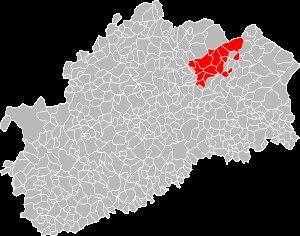
Raddon-et-Chapendu est une commune française située dans le département de la Haute-Saône, en région Bourgogne-Franche-Comté. Elle fait partie de la communauté de communes des mille étangs.
Sainte-Marie-en-Chanois est une commune française située dans le département de la Haute-Saône, en région Bourgogne-Franche-Comté.
Magnivray est une commune française située dans le département de la Haute-Saône, en région Bourgogne-Franche-Comté.
Breuchotte est une commune française située dans le département de la Haute-Saône en région Bourgogne-Franche-Comté.
Ormoiche est une commune française située dans le département de la Haute-Saône, en région Bourgogne-Franche-Comté.
Saint-Bresson est une commune française située dans le département de la Haute-Saône, en région Bourgogne-Franche-Comté.
Saint-Valbert est une ancienne commune française située dans le département de la Haute-Saône, en région Bourgogne-Franche-Comté.